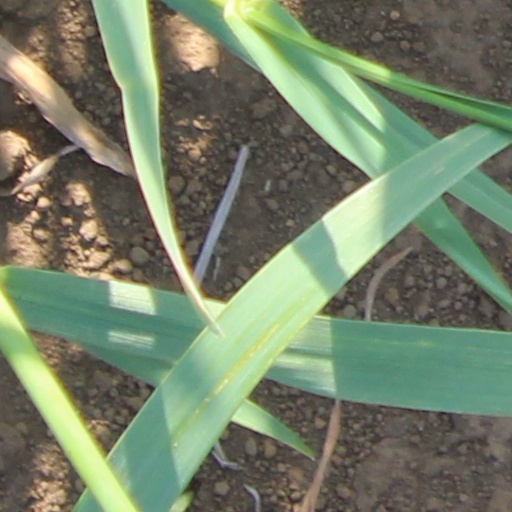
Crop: wheat